Answer in natural language. Which point is closer to the camera taking this photo, point B  or point C? Choose between the following options: C or B
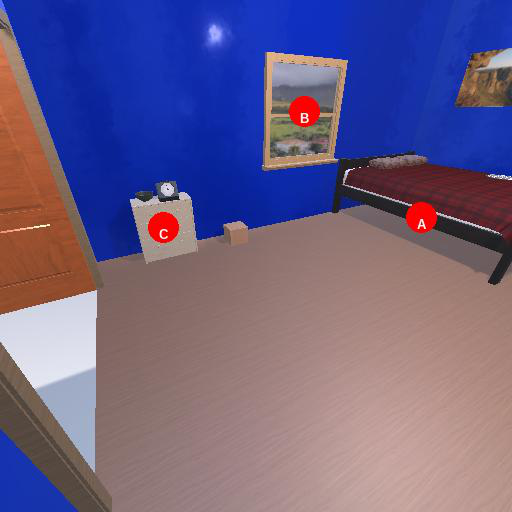
<answer>C</answer>